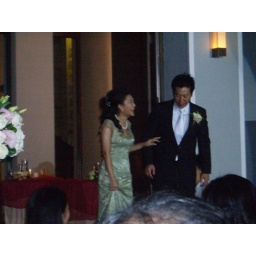
fifi in her green dress